Coco (2017 film)

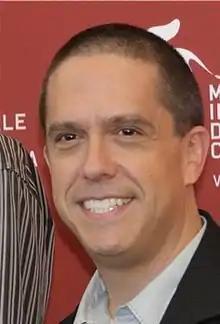
Lee Unkrich (pictured in 2009) first conceptualized "Coco" in 2010.

Lee Unkrich first pitched an idea for the film in 2010, when "Toy Story 3", which he also directed, was released. Initially, the film was to be about an American child, learning about his Mexican heritage, while dealing with the death of his mother. Eventually, the team decided that this was the wrong approach and reformed the film to focus on a Mexican child instead. Of the original version, Unkrich noted that it "reflected the fact that none of us at the time were from Mexico". The fact that the film depicted "a real culture" caused anxiety for Unkrich, who "felt an enormous responsibility on [his] shoulders to do it right".